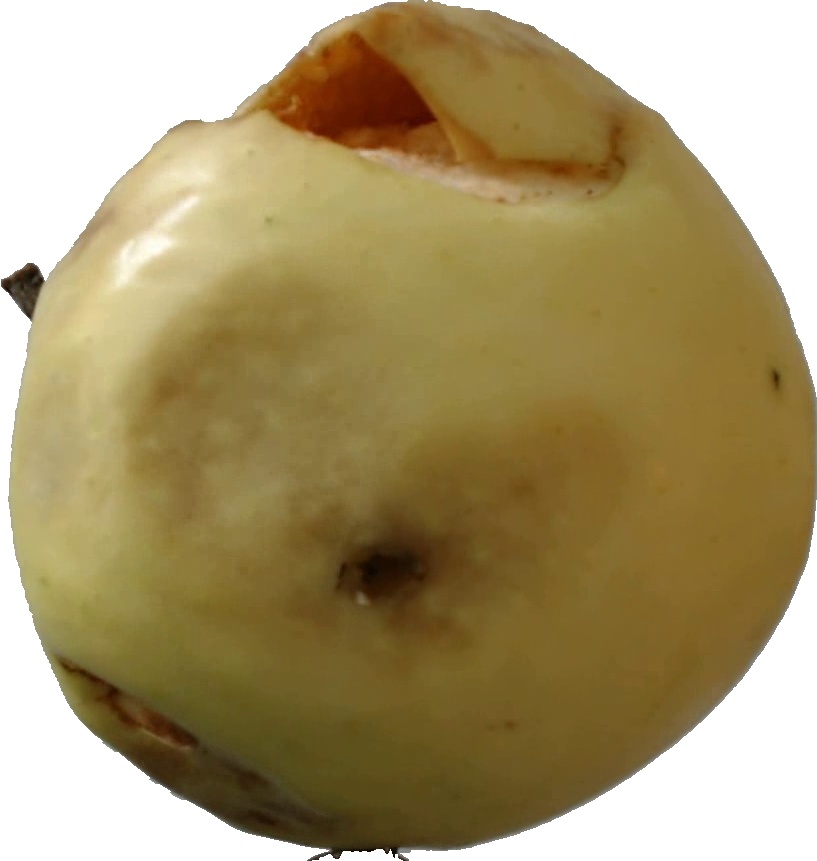
Label: apple_hit_1